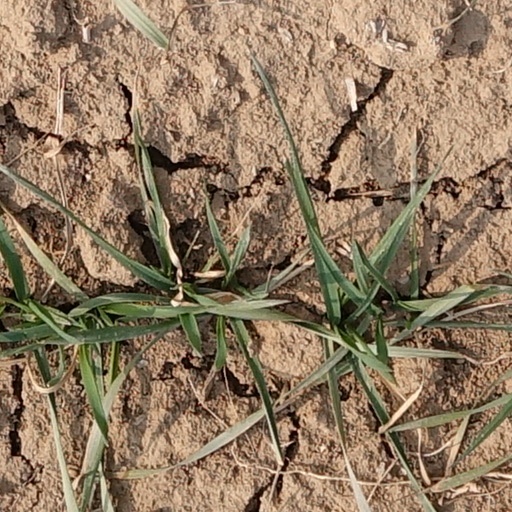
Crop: wheat